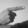
ASL letter: G